Arkoma Basin

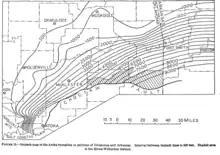

Reservoir rocks of the basin include a variety of sandstones and carbonates. All reservoirs above the Spiro sandstone are lithic to sublithic arenites; no carbonates are present in that part of the section. In older strata, reservoirs are either quartzose sandstones (Spiro, Cromwell, and Simpson) or limestones/dolostones (Wapanucka, Mississippian, Hunton, and Arbuckle).